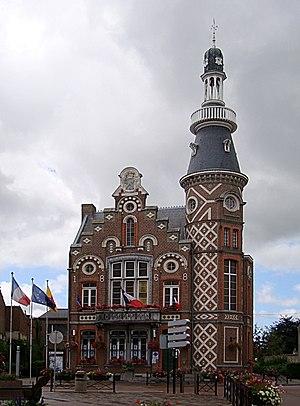
L'hôtel de ville de Wambrechies (Nord). Style Renaissance flamande XIXe siècle. Architecte
La région Nord-Pas-de-Calais comporte plusieurs beffrois.
Wambrechies est une commune française située dans le département du Nord, en région Hauts-de-France. Elle fait partie de la Métropole européenne de Lille.